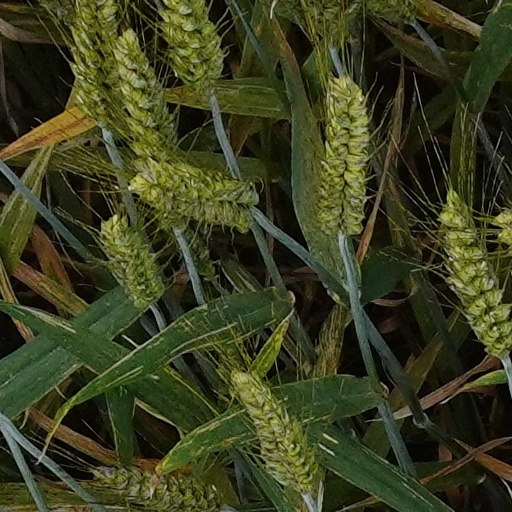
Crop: wheat